Divjakë-Karavasta National Park

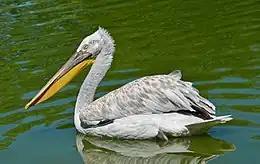
The endangered dalmatian pelican is one of many species of bird found at the park.

Based on its particular location and the mosaic distribution of various types of habitats, the great availability of water, influenced by the configuration of the terrain, has resulted an admirable fauna. The wealth of fauna is represented by 228 species of birds, 25 species of mammals, 29 species of reptiles and 29 species of amphibia.